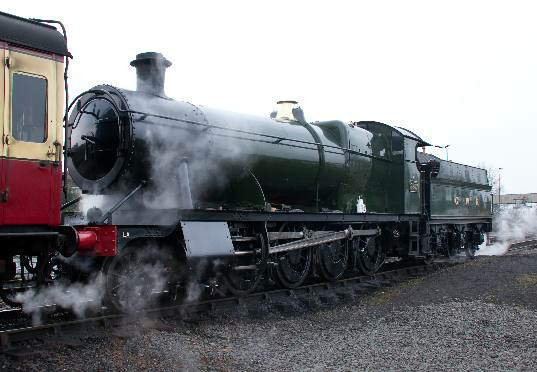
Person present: No